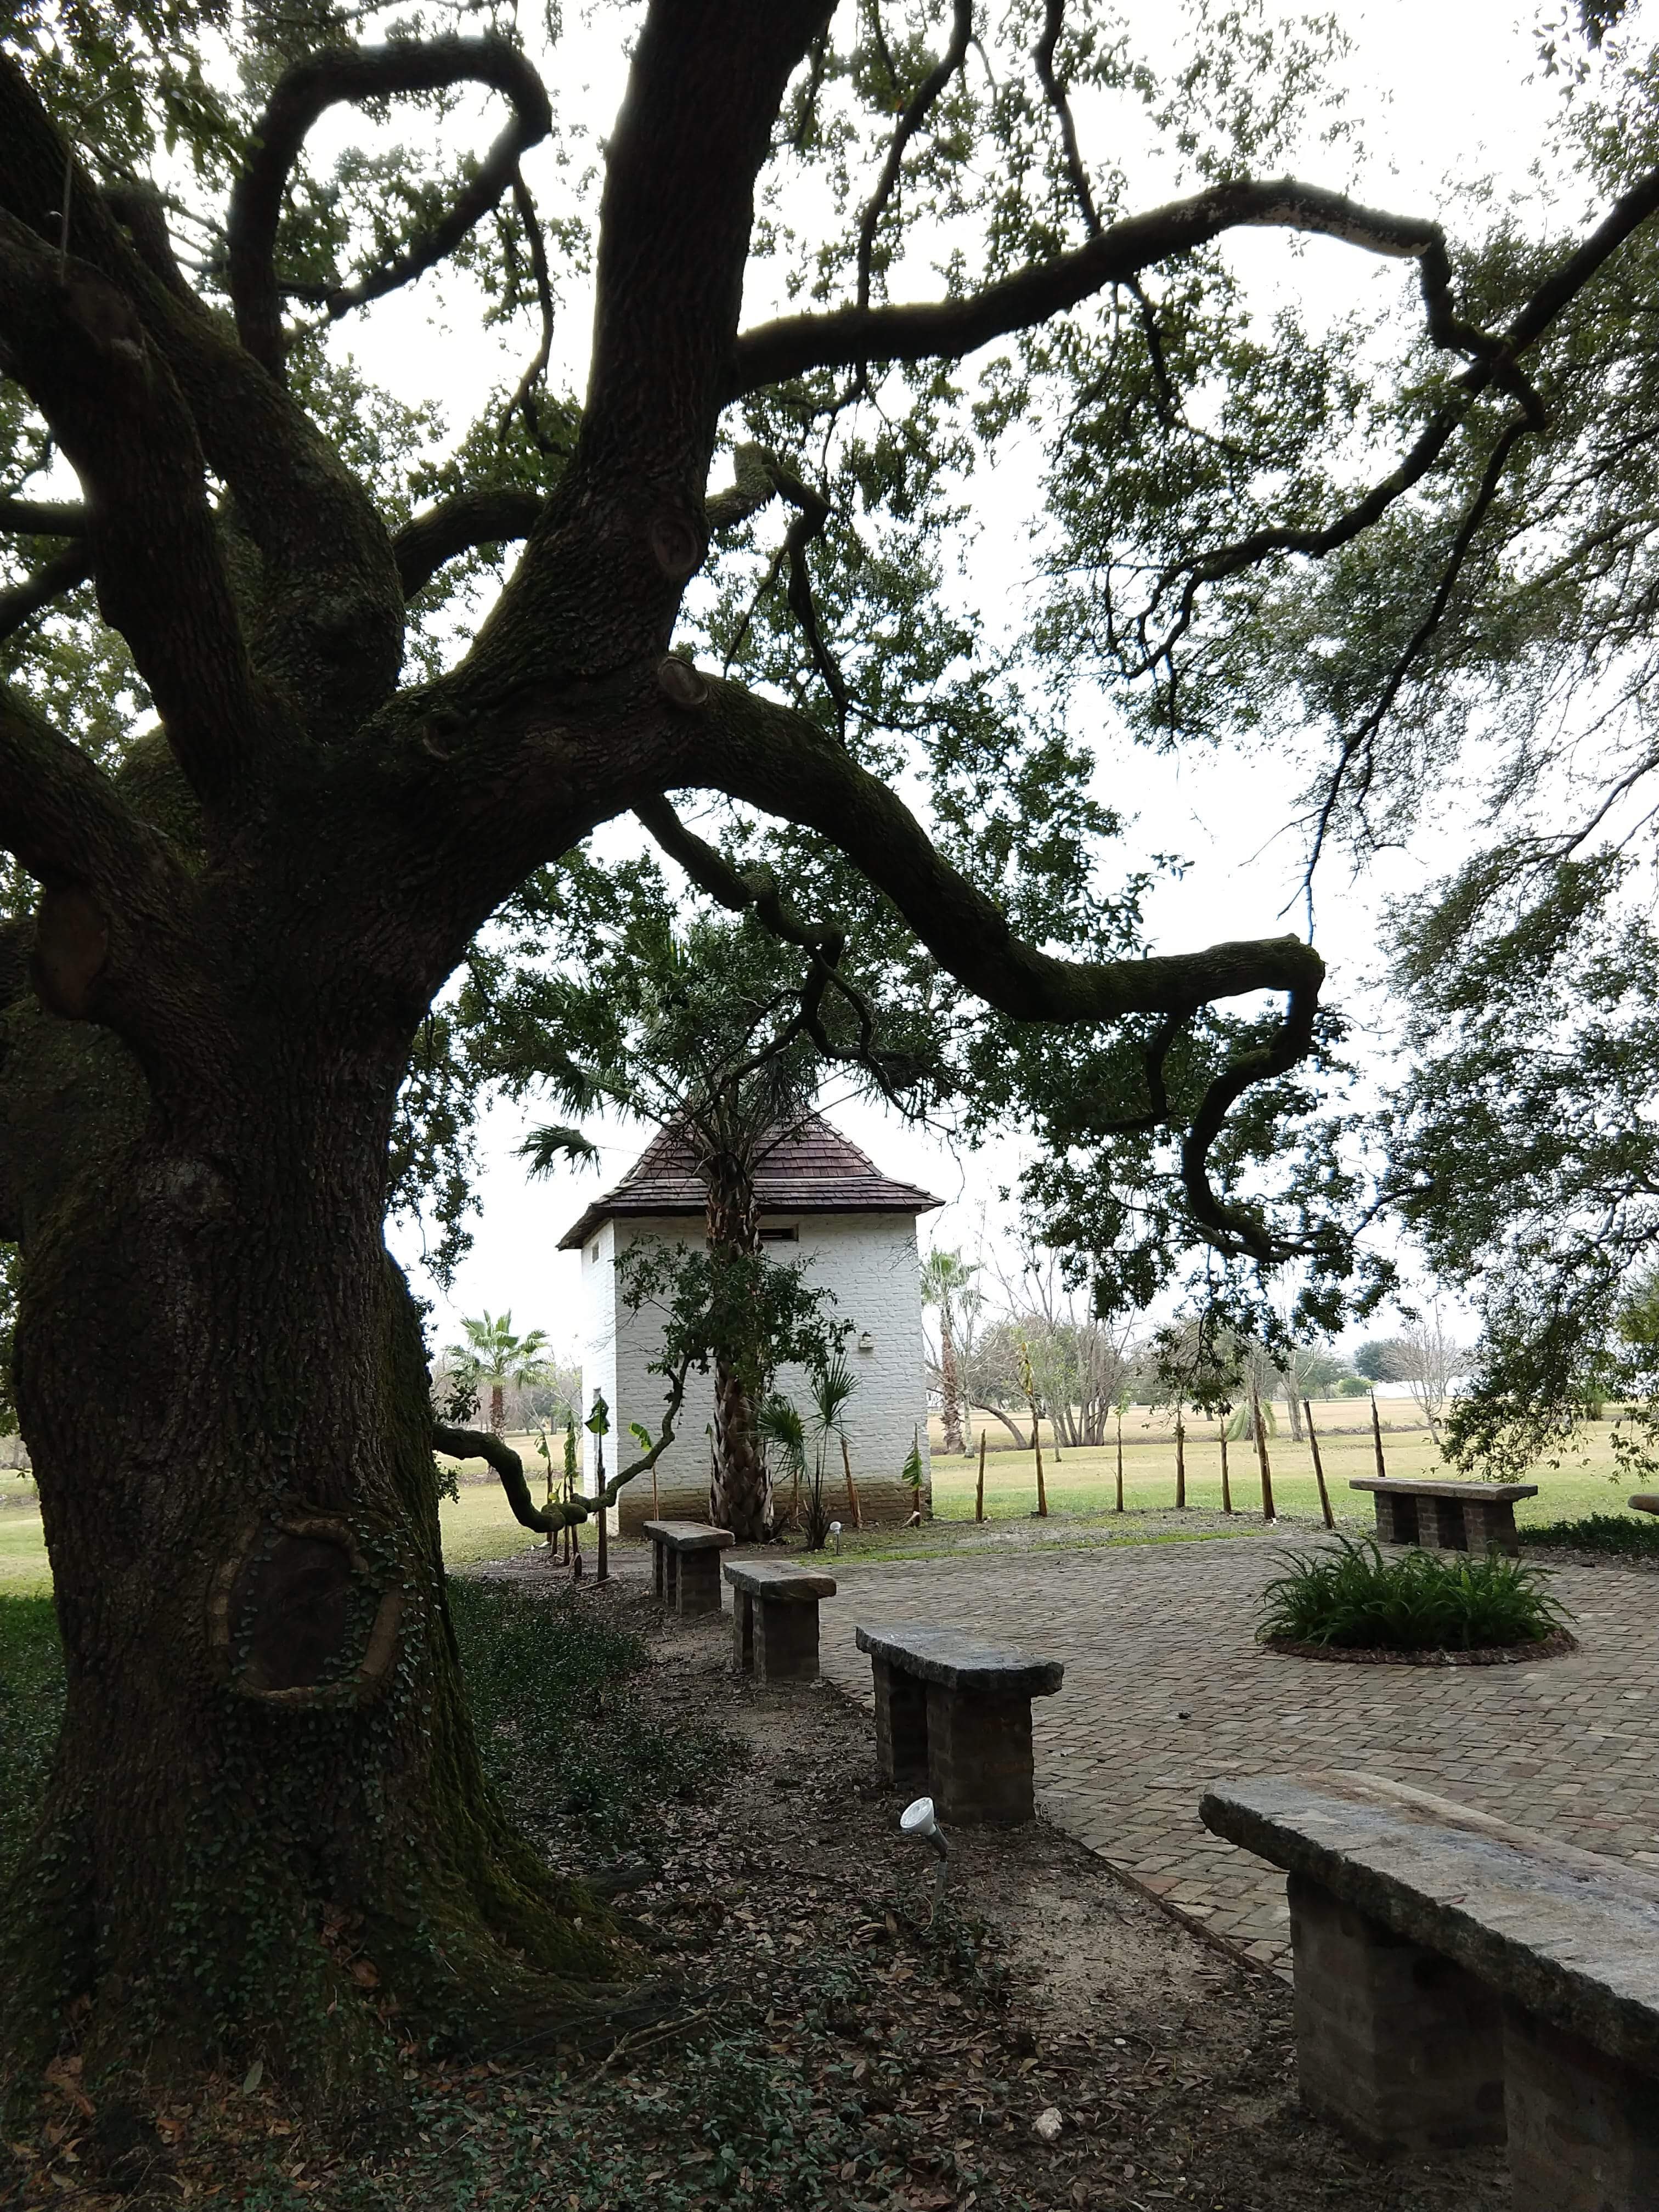
tree, woody plant, branch, architecture, plant, sky, grass, trunk, park, house, building, tourism